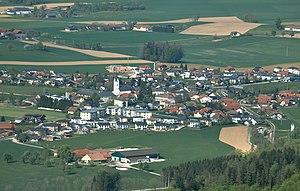
Gschwandt est une commune du district de Gmunden, en Haute-Autriche.